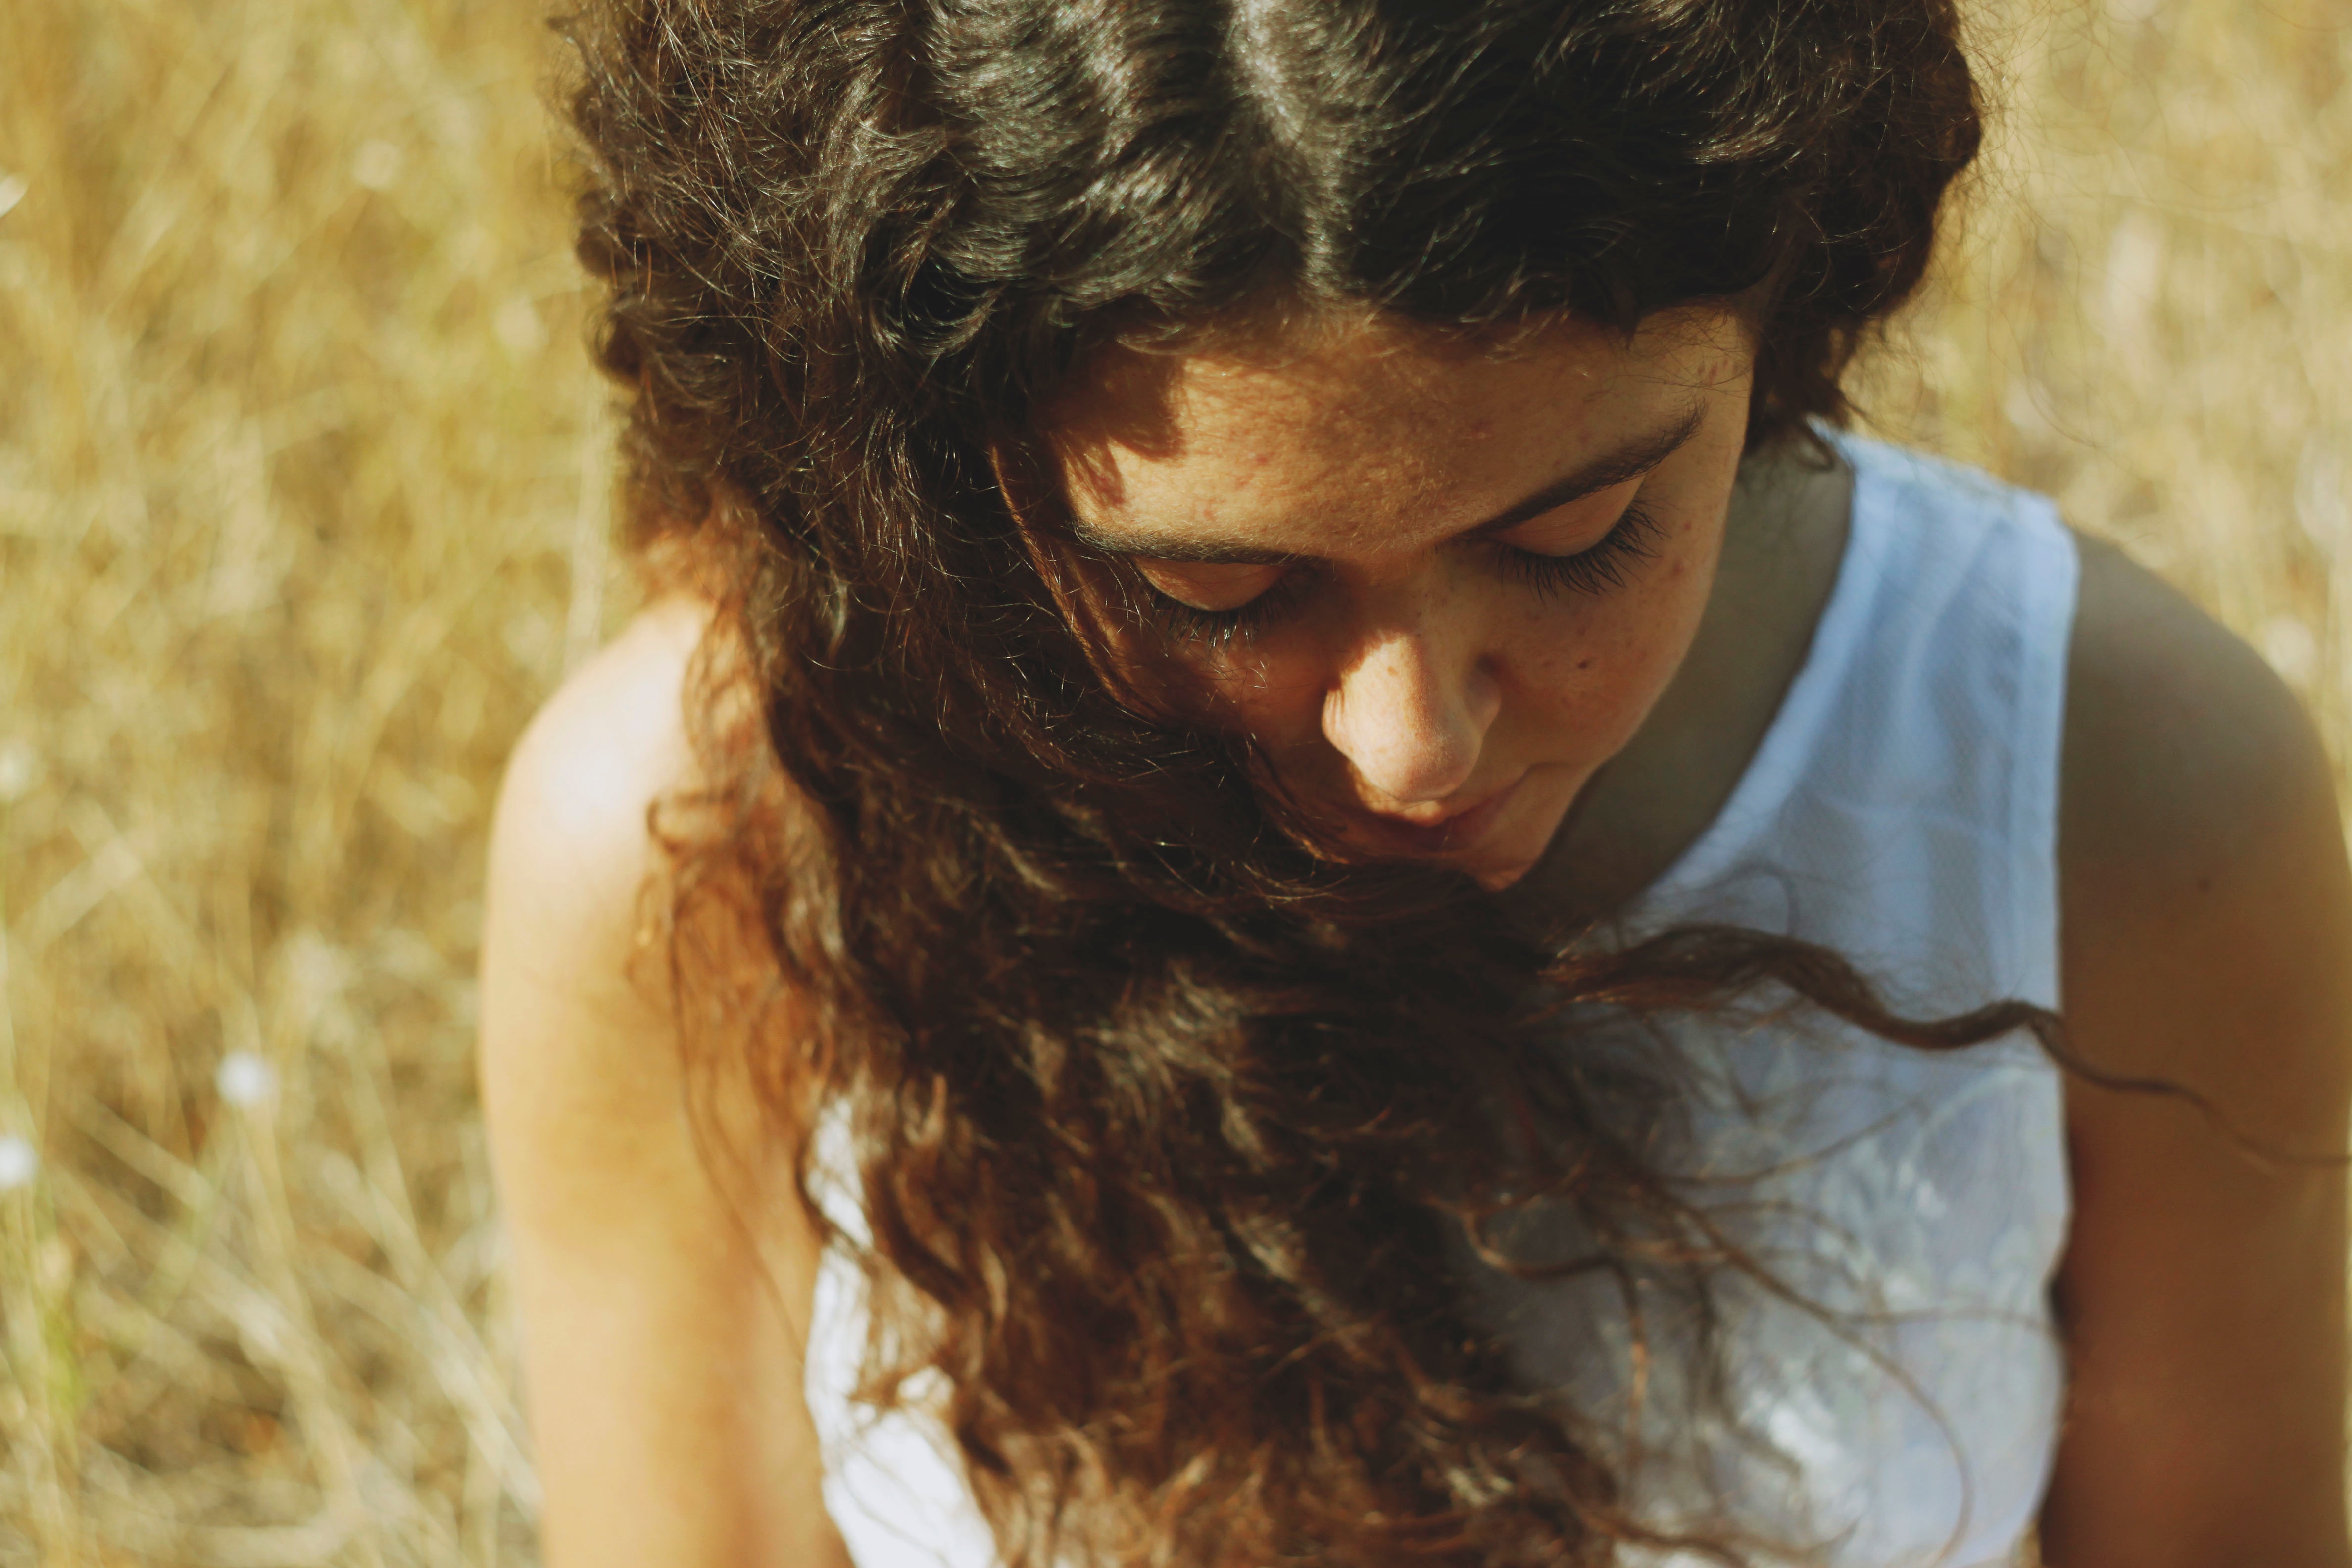
man, person, girl, woman, hair, male, portrait, model, lady, facial expression, hairstyle, smile, close up, face, eye, head, skin, beauty, organ, emotion, photo shoot, portrait photography